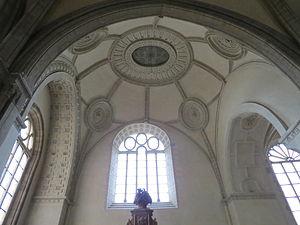
La cathédrale de la Sainte-Trinité de Laval est une cathédrale catholique romaine située dans la ville de Laval, chef-lieu du département de la Mayenne, en France. Elle se trouve dans le centre-ville, entre la place Hardy-de-Lévaré et la place de la Trémoille.